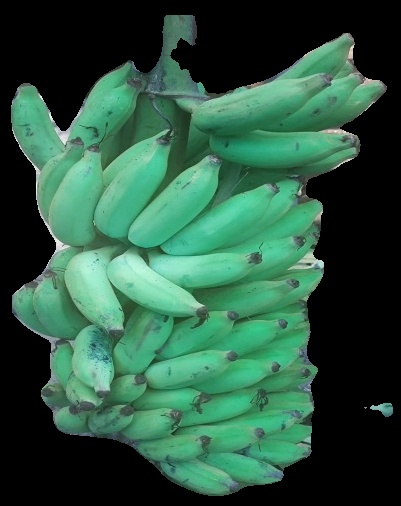
Variety: elakki-bale
Grade: grade2